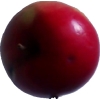
Label: Apple 11